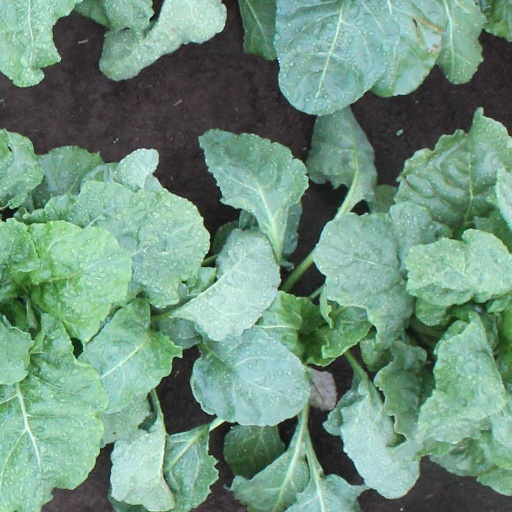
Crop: sugar beet